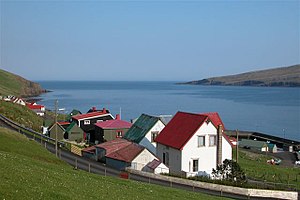
Hov (bygd) / Historie
Hov.
Hov er en bygd på Suðuroy i det sydlige Færøerne. Den ligger ved nordsiden af den ca 3 km lange fjord Hovsfjørður og udgør Hovs kommuna.